February Tournament

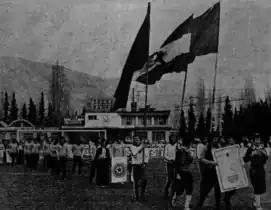
Opening ceremony of the 1975 tournament

Velež won the inaugural edition by beating Hajduk Split 1-0. Muhamed Mujić scored the winning goal in the 65th minute with a shot 20 meters away from the goal after an assist from Ivan Popović, a goal which would be the first of Velež's 16 titles in the tournament, decidedly the most out of any team. In 1966 the format was changed to only include exhibition matches, of which Velež only played two matches, a 2-1 win against Radnički Niš and a 3-1 loss against FK Partizan. Partizan would later go on to be the second club to win the tournament, and the first to do it on penalties in 1968. That edition was peculiar for being the first February Tournament to include a foreign team, more specifically the Hungarian side Diósgyőri, then a midtable side in the Hungarian top-flight. In total, 14 tournaments with at least foreign team participating were held, some containing two such teams. Almost all foreign teams were from Europe, and most of them were from the Eastern Bloc.